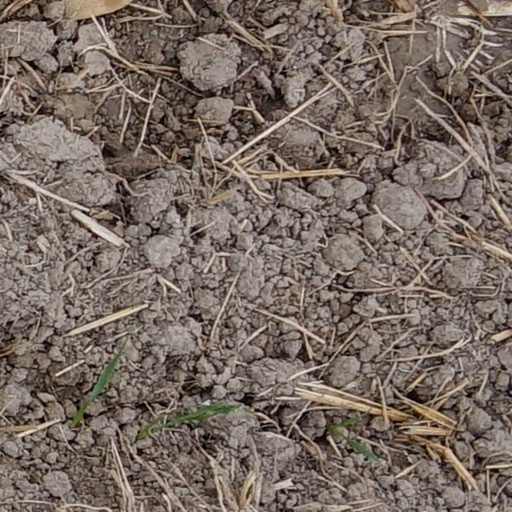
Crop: wheat